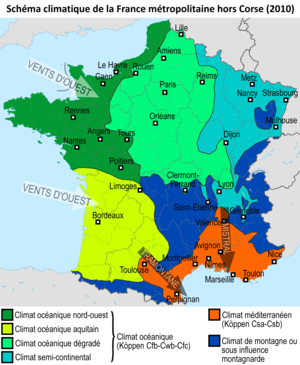
Carte des climats des la France métropolitaine hors Corse en 2010
La France, en forme longue depuis 1875 la République française, est un État souverain transcontinental dont le territoire métropolitain est situé en Europe de l'Ouest. Ce dernier a des frontières terrestres avec la Belgique, le Luxembourg, l'Allemagne, la Suisse, l'Italie, l'Espagne et les deux principautés d'Andorre et de Monaco. La France dispose aussi d'importantes façades maritimes sur l'Atlantique et la Méditerranée. Son territoire ultramarin s'étend dans les océans Indien, Atlantique et Pacifique ainsi qu'en Amérique du Sud, et a des frontières terrestres avec le Brésil, le Suriname et les Pays-Bas.
La Nouvelle-Aquitaine est une région administrative française, créée par la réforme territoriale de 2015 et effective au 1ᵉʳ janvier 2016, après les élections régionales de décembre 2015.
L'Occitanie est une région administrative française créée par la réforme territoriale de 2014 comportant 13 départements, et qui résulte de la fusion des anciennes régions Languedoc-Roussillon et Midi-Pyrénées. Temporairement appelée Languedoc-Roussillon-Midi-Pyrénées, le nom « Occitanie » est officiel depuis le 28 septembre 2016 et effectif depuis le 30 septembre 2016. S'il est sous-titré « Pyrénées-Méditerranée » par le conseil régional, ce sous-titre n'apparaît pas dans le Journal officiel de la République française. Le conseil régional est présidée par Carole Delga depuis le 4 janvier 2016, et son chef-lieu est Toulouse.
Le climat méditerranéen est un type de climat appartenant à la famille du climat tempéré, qui se caractérise par des étés chauds et secs et des hivers doux et humides.
Le climat de la France est un climat varié du fait de sa position à l’extrême ouest du continent où se mêlent les influences climatiques de l’Atlantique, de la Méditerranée et du continent eurasiatique d’une part, mais aussi du fait de la France d'outre-mer qui s’étend des zones équatoriales au continent antarctique d’autre part.